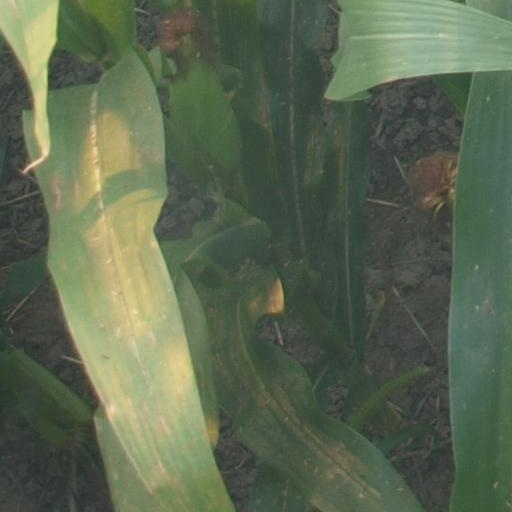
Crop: maize; corn